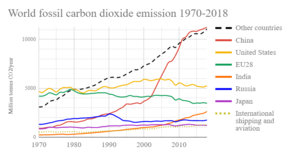
Le présent article liste les pays du monde par émissions de dioxyde de carbone. Un autre article donne la liste des pays par émissions de dioxyde de carbone par habitant.
L'environnement aux États-Unis est l'environnement des États-Unis, à savoir l'ensemble des composants naturels du pays, et l'ensemble des phénomènes et interactions qui s'y déploient. Il est l'objet de réglementations et de politiques, et ce depuis le XIXᵉ siècle. Le premier Parc naturel national au monde a été créé aux États-Unis. Par ailleurs, ce pays a connu, et connait encore au XXIᵉ siècle, un développement économique majeur basé sur l'exploitation des ressources, notamment le pétrole et le gaz naturel. Il est le deuxième pays émetteur de dioxyde de carbone du monde derrière la Chine.